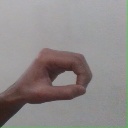
अक्षर: औ